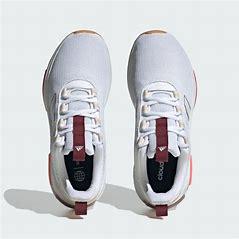
Brand: Adidas
Model: Racer TR23